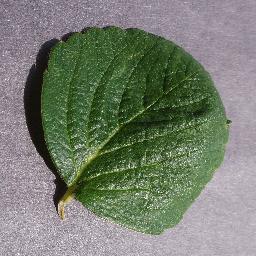
Label: Strawberry___healthy